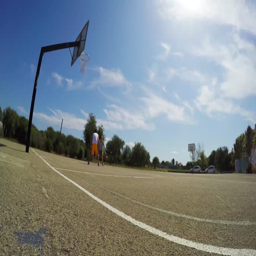
pump fake and lay up shot in an one on basketball game